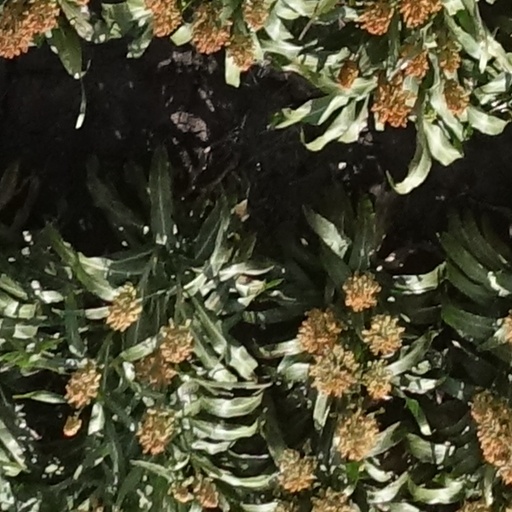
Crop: sorghum